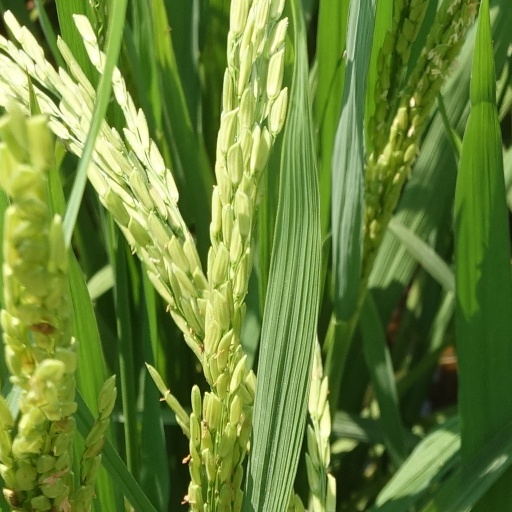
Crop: rice